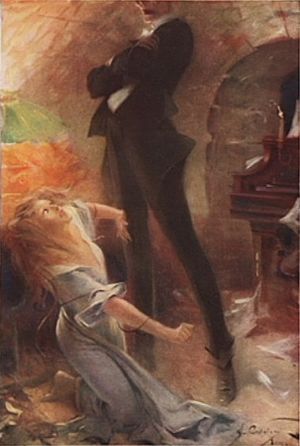
Fantomet i operaen / Fra roman til musical
Akvarel af André Castaigne til den amerikanske oversættelse i 1911.
Fantomet i operaen er en roman af den franske forfatter Gaston Leroux.